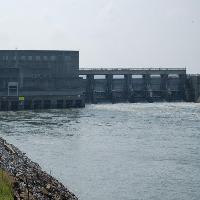
Weather: cloudy or overcast